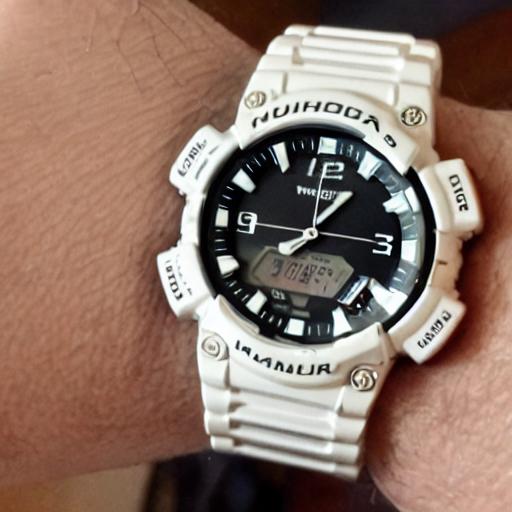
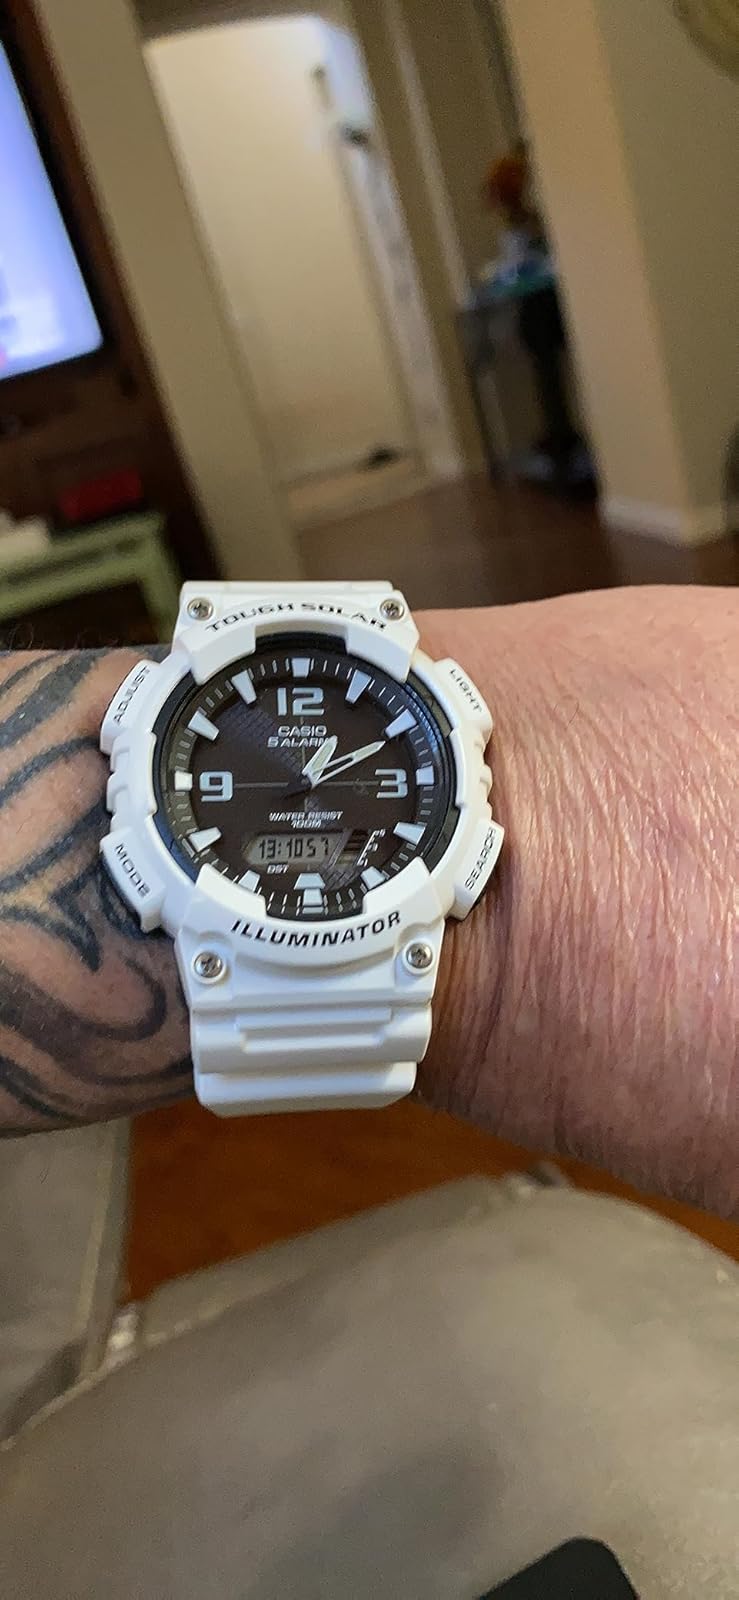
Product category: accessories_watch
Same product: no